Ernest G. Liebold

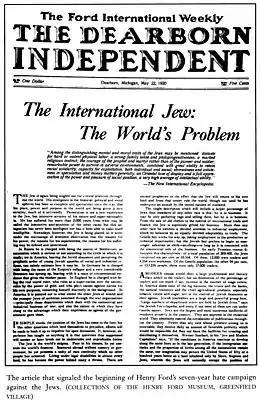
First page of the May 22, 1920 issue of "The Dearborn Independent"

In 1918 Liebold purchased on Ford's behalf "The Dearborn Independent", a small-town newspaper owned by Marcus Woodruff; Ford's intent was to publish a weekly magazine in which to express his own views on politics, economy, and society. Edwin G. Pipp, former editor for "The Detroit News" and a friend of Ford, became the newspaper's editor, and Fred L. Black was appointed business manager; Liebold was nominated general manager and, together with journalist William J. Cameron, curated "Mr. Ford's Own Page," a weekly feature devoted to Ford's thoughts. On March 31, 1920, Pipp resigned as editor, in protest over the increasingly antisemitic editorial line of the newspaper: starting in the early months of 1919, the "Independent" had indeed begun publishing articles condemning the 'noxious influence of the Jews,' mostly on Liebold's initiative.